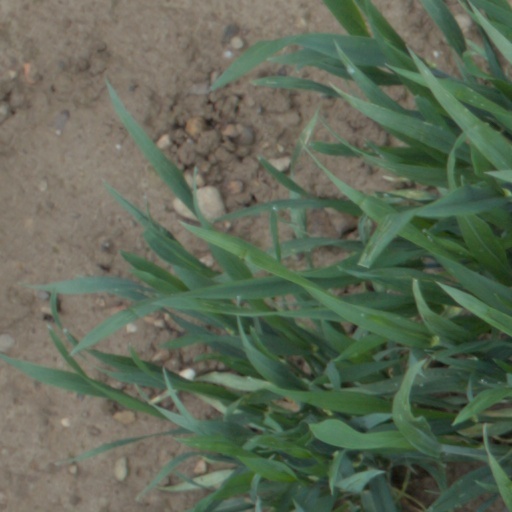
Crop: wheat